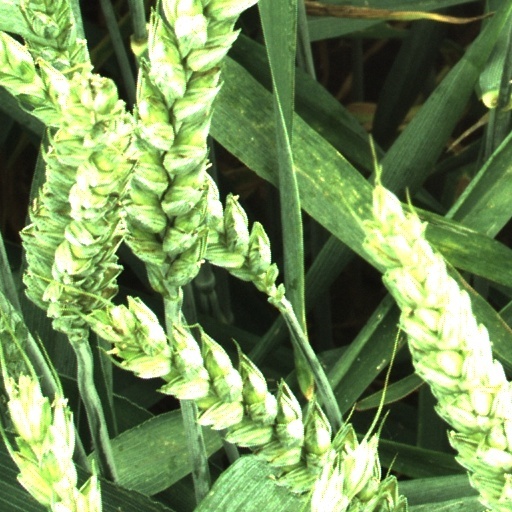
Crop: wheat